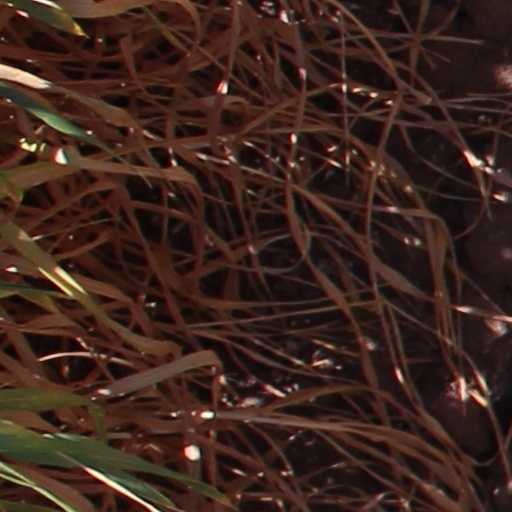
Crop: wheat